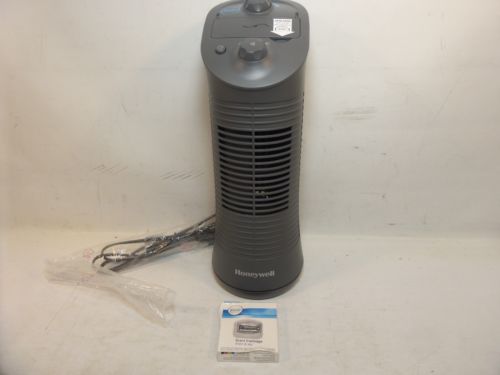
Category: fan